Domenica Leibowitz

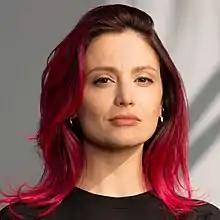
Leibowitz at Vogue's Forces of Fashion 2020

Domenica Leibowitz is a California-based designer, author, journalist, and activist. In 2010 she co-founded the non-profit Global Action Through Fashion and in 2014, founded the couture label, Averti.